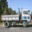
Label: truck